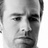
Emotion: sad